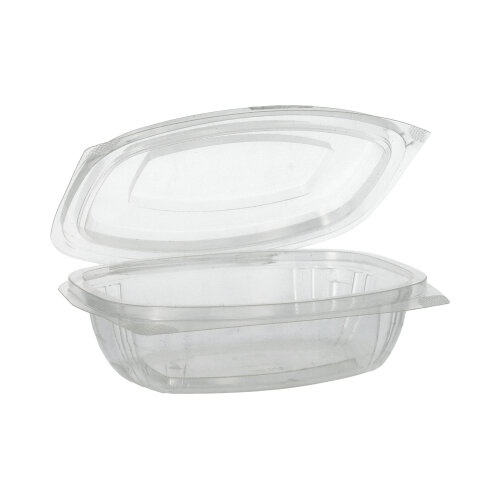
50 Feinkost- und Salatschalen mit Klappdeckeln, PLA "pure" 375 ml 4,8 cm x 16,1 cm x 13,2 cm
Beschreibung Glasklarer Verpackungsbecher mit anhängendem Deckel aus dem Bio-Kunststoff PLA ( Polylactid ) - Fassungsvermögen: 375 ml - Abmessungen: 4,8 x 16,1 x 13,2 cm - Nur für kalte Lebensmittel geeignet! - PLA (Polylactid) ist ein Werkstoff, der aus nachwachsenden, pflanzlichen Rohstoffen hergestellt wird - PLA kann in industriellen Kompostieranlagen verarbeitet werden - Endverbrauchern empfehlen wir die Entsorgung über die Gelbe Tonne - Eine Kompostierung über den Hauskompost ist nicht möglich - biologisch abbaubar Produktzertifizierungen: - kompostierbar nach EN 13432 "Keimling" Materialien PLA
Brand: PAPSTAR
Category: Business & Industrial > Food Service > Disposable Tableware > Disposable Bowls